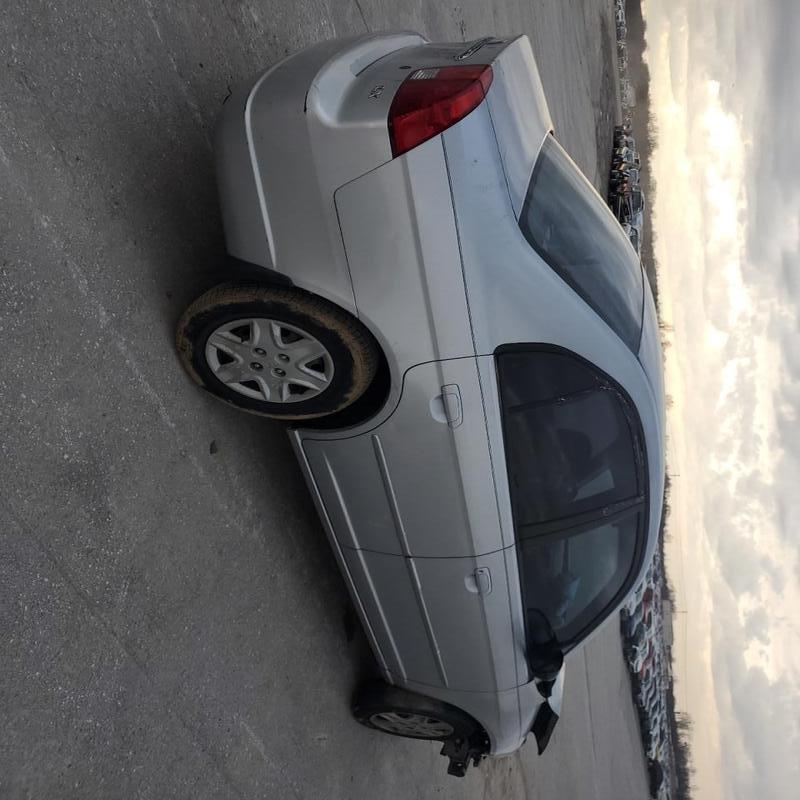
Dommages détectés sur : capot, aile avant droite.
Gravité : mineur